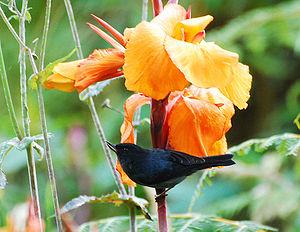
Le Percefleur ardoisé est une espèce de passereau appartenant à la famille des Thraupidae.